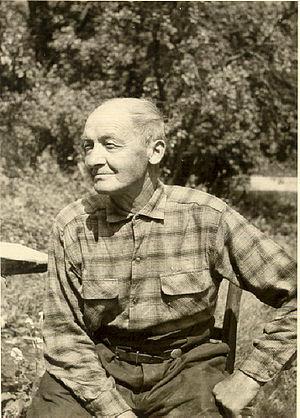
Rombach-le-Franc
Rombach-le-Franc est une commune française située dans le département du Haut-Rhin, en région Grand Est.